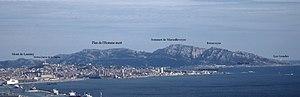
Vue panoramique du massif de Marseilleveyre, avec repères (réalisé d'après une photo originale de User:Imac.vincent, sur Commons sous le nom Port Autonome de Marseille.JPG)
Le massif de Marseilleveyre est un chaînon de calcaire karstique situé sur le littoral sud de Marseille. Culminant à 432 mètres d'altitude, c'est un site de randonnée et d'escalade très fréquenté offrant un panorama exceptionnel sur la rade de Marseille, les îles environnantes et les chaînons voisins : massif du Puget, massif de Saint-Cyr, massif du Garlaban, massif de l'Étoile, massif de la Sainte-Baume, etc. Il donne accès aux calanques de Marseille.
Les Calanques, connues aussi sous l'appellation calanques de Marseille, sont constituées d'une succession d'anses et de criques s'étendant sur plus de vingt kilomètres de côtes sur la mer Méditerranée entre les quartiers marseillais de la Madrague de Montredon et des Goudes d'une part, et entre le cap Croisette et la ville de Cassis d'autre part. Elles sont réparties sur le littoral des massifs de Marseilleveyre et du Puget. Par commodité de langage, cet ensemble montagneux est aussi appelé massif des Calanques. C'est l'un des sites naturels les plus remarquables de France et une zone majeure de ressourcement pour le 1,5 à 2 millions de visiteurs par an à terre et en mer.
Les Goudes est un quartier et un port de Marseille du 8ᵉ arrondissement de Marseille, à la porte sud de la ville et du parc national des Calanques, au bout de la route sans issue des Goudes, surnommé le bout du monde marseillais, avec son petit port de pêche traditionnel, institutionnel, et historique dans un décor spectaculaire, pittoresque et préservé de calanques au bord de la Méditerranée.